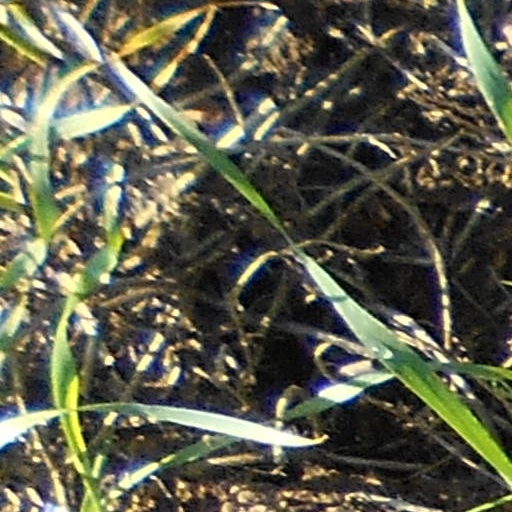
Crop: wheat